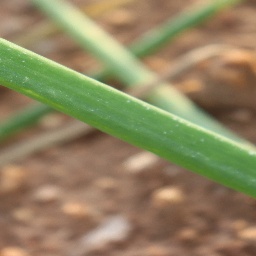
Label: healthy